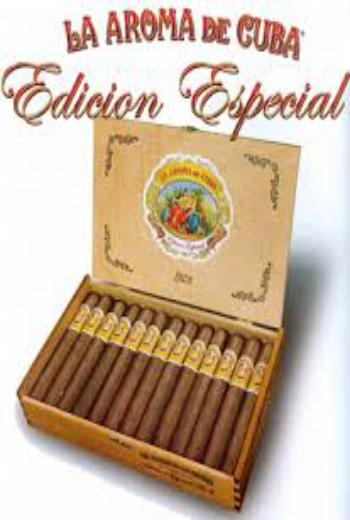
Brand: La Aroma de Cuba
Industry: Necessities